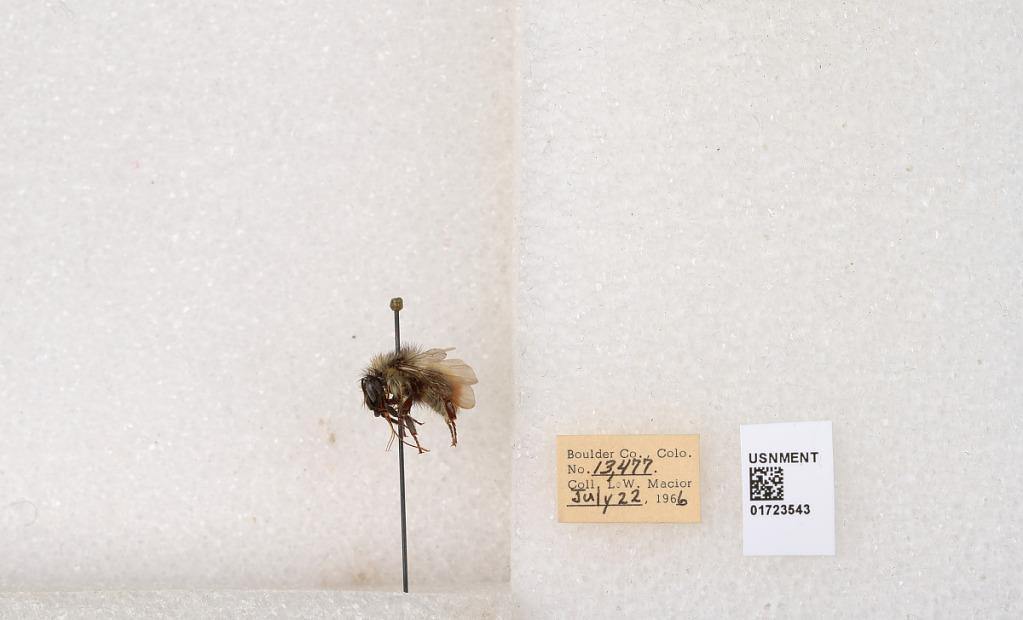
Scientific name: Bombus flavifrons Cresson
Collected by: L. Macior
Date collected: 1966-7-22
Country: United States
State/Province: Colorado
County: Boulder
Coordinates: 40.0925, -105.358